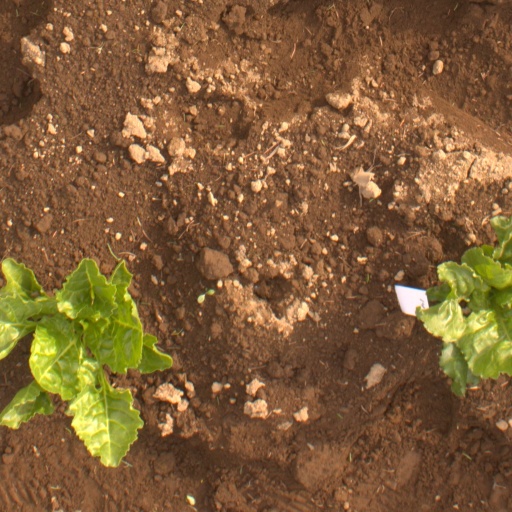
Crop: sugar beet